Black Death in medieval culture

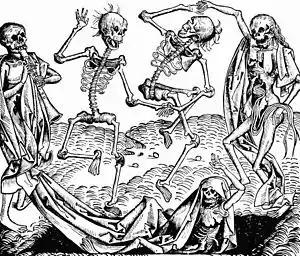
Inspired by Black Death, "The Dance of Death" is an allegory on the universality of death and a common painting motif in late medieval period.

The Black Death (1346–1353) had great effects on the art and literature of medieval societies that experienced it.